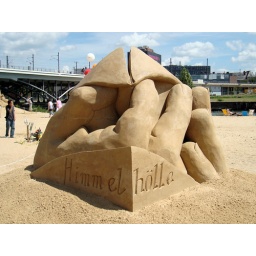
Sandsation 2007. Sculptures out of sand and water. Sculptur by Kilian van der Velden (Niederlande)